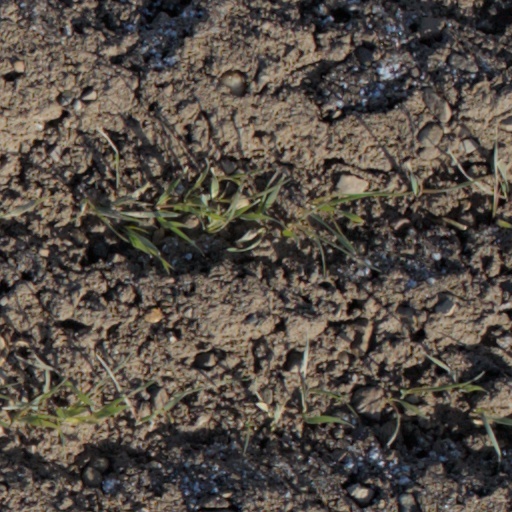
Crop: wheat